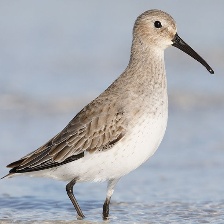
Species: DUNLIN
Scientific name: CALIDRIS ALPINA
ImageNet parent category: red-backed_sandpiper